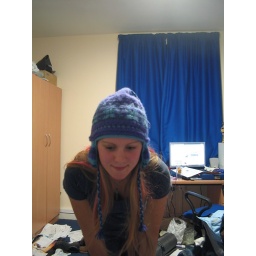
The latest in my collection. I'm currently knitting a red orange and yellow one for matt!